On the Occasion of Remembering the Turning Gate

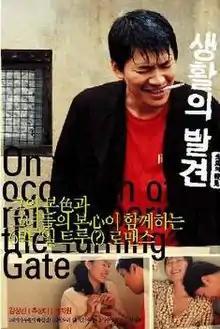
Theatrical poster

On the Occasion of Remembering the Turning Gate, also referred to simply as Turning Gate, is the fourth film by South Korean director Hong Sang-soo.